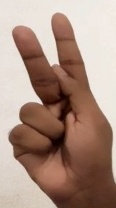
ASL sign: K